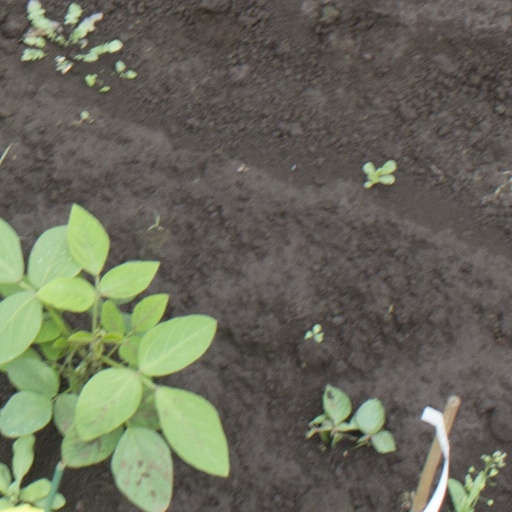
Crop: soybean